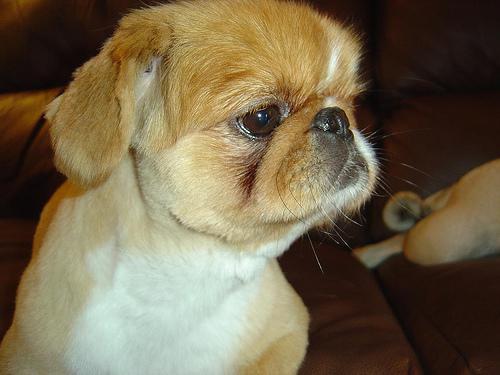
Pekinese